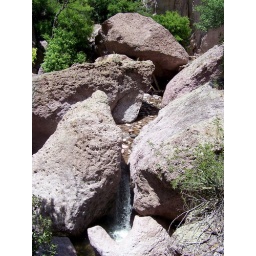
The Catwalk is a series of trails that follow a river through a canyon in the Gila National Forest.